Kallada River

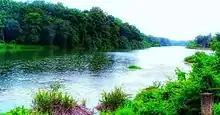
Kallada River/Kulathupuzha

The Kallada River is the longest river in Kollam District, Kerala, India. The river originates in Kulathupuzha, in the Western Ghats, and flows west, reaching the Arabian Sea after traveling a distance of .